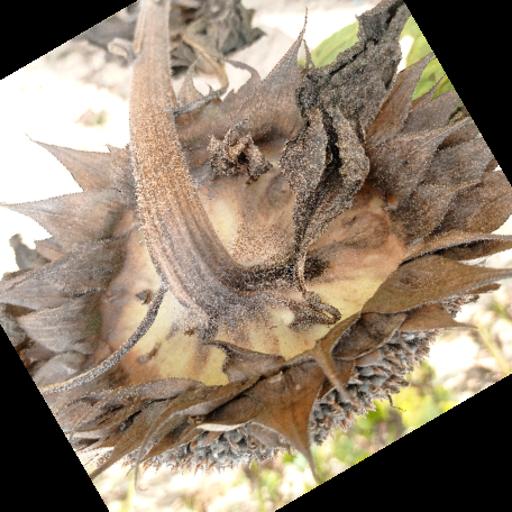
Label: Gray_mold